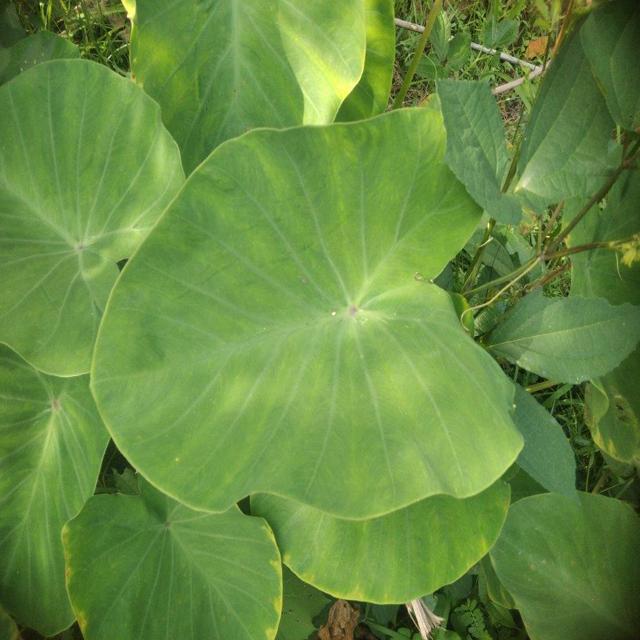
Label: Healthy